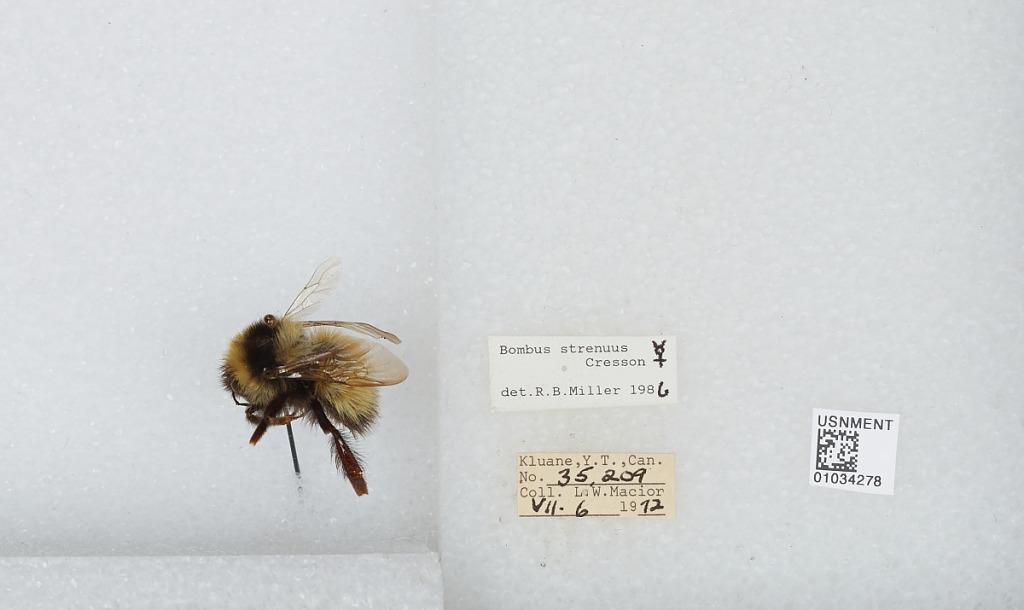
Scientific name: Bombus (Alpinobombus) neoboreus Sladen
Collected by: L. Macior
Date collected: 1972-7-6
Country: Canada
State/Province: Yukon Territory
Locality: Kluane
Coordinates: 60.75, -139.5
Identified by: Miller, R. B.